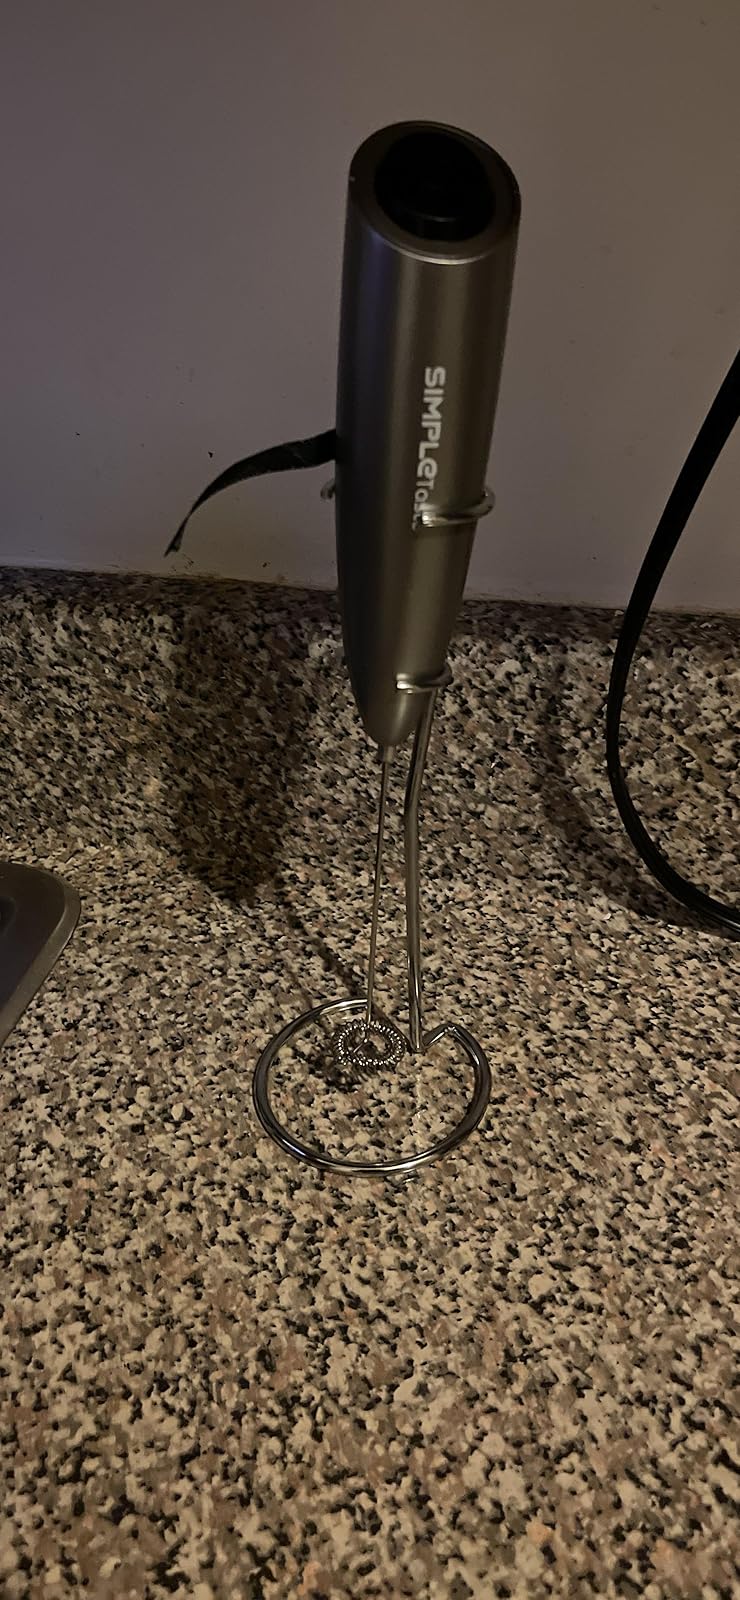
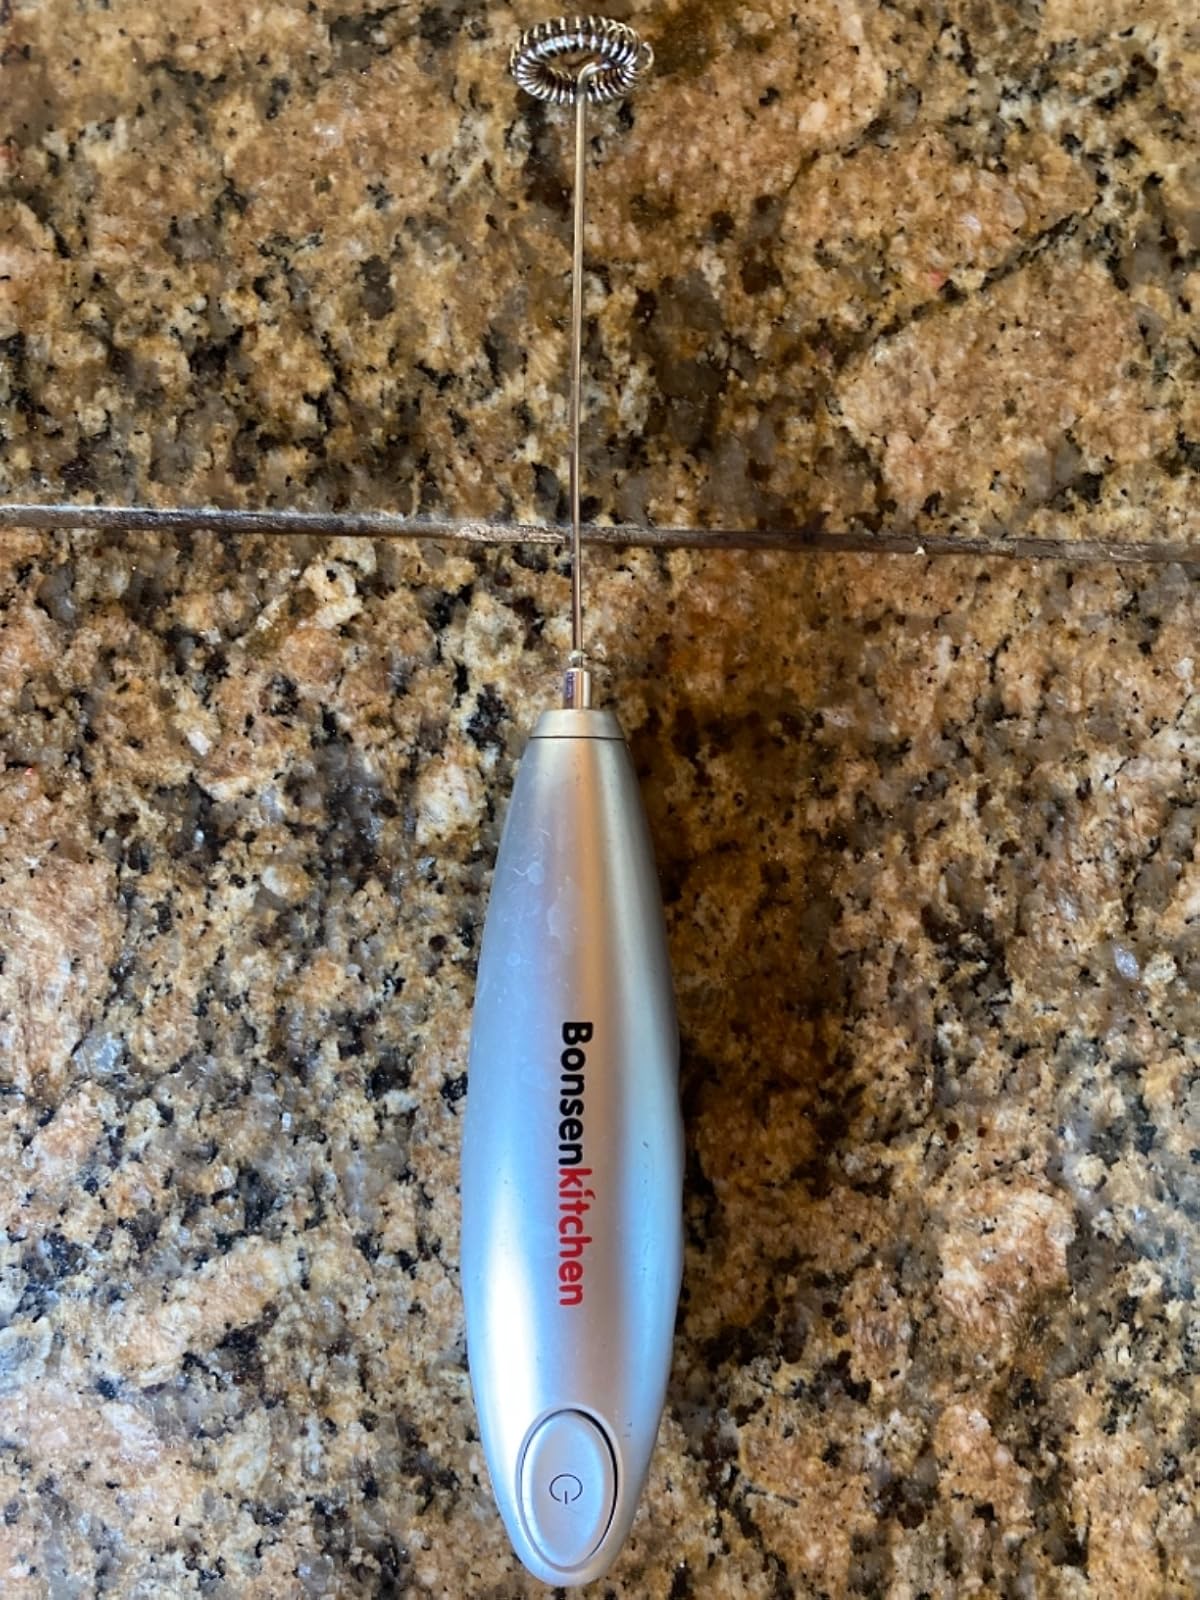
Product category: items_mixer
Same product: no